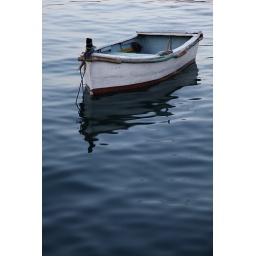
A tiny white boat bobbing in some Marsaxlokk waters.